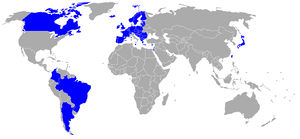
Carte représentant les pays participants aux manifestations de la Semaine européenne de la mobilité et de la Journée sans voitures Magyar: Az európai mobilitási hét és autómentes nap nevű rendezvénysorozathoz csatlakozott országokat ábrázoló térkép Italiano: Mappa dei paesi che si sono associati alle manifestazioni del „Giorno senza macchine” e „Settimana di mobilità” Português: Mapa dos países participantes nos eventos da Semana da Mobilidade Europeia e Dia Europeu sem Carro Română: Hartă reprezentând ţările participante la manifestările Săptămânii europene a mobilităţii şi ale Zilei fără maşini Slovenčina: Mapa zobrazujúca štáty zúčasťnujúce sa v kampani Európskeho týždňa mobility a Dňa bez môjho auta 中文: 文的无车日
Une journée sans voiture vise à expérimenter dans le monde une journée de fermeture de la ville aux voitures. Cette journée est pour les piétons, les cyclistes et les transports en commun l'occasion de s'approprier l'espace urbain.